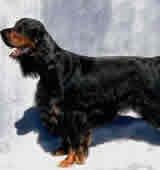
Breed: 228-n000085-Gordon_setter